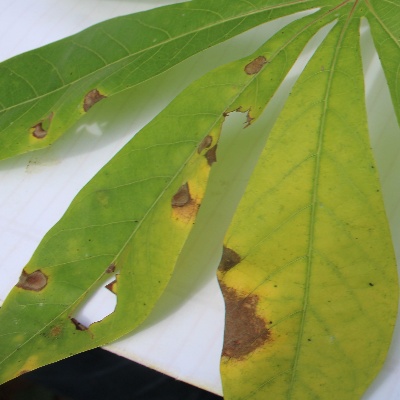
Crop: Cassava
Condition: brown spot